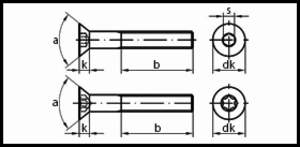
ISO 10642
Steel screw ISO 10642
ISO 10642 er en ISO standard for en Skrue.